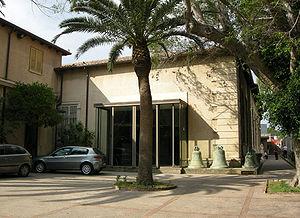
Le musée régional de Messine est un musée d'art situé à Messine en Sicile.